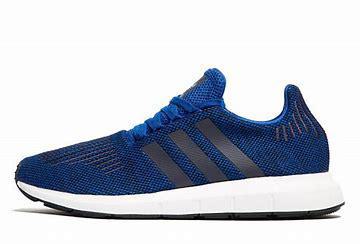
Brand: Adidas
Model: Swift Run